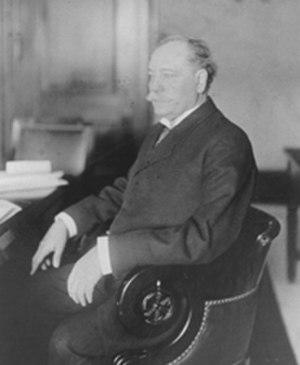
Cette page recense les sénateurs américains de l’État du Kentucky. Les sénateurs du Kentucky appartiennent aux classes 2 et 3. Le Kentucky est actuellement représenté au Sénat américain par les républicains Mitch McConnell et Rand Paul.